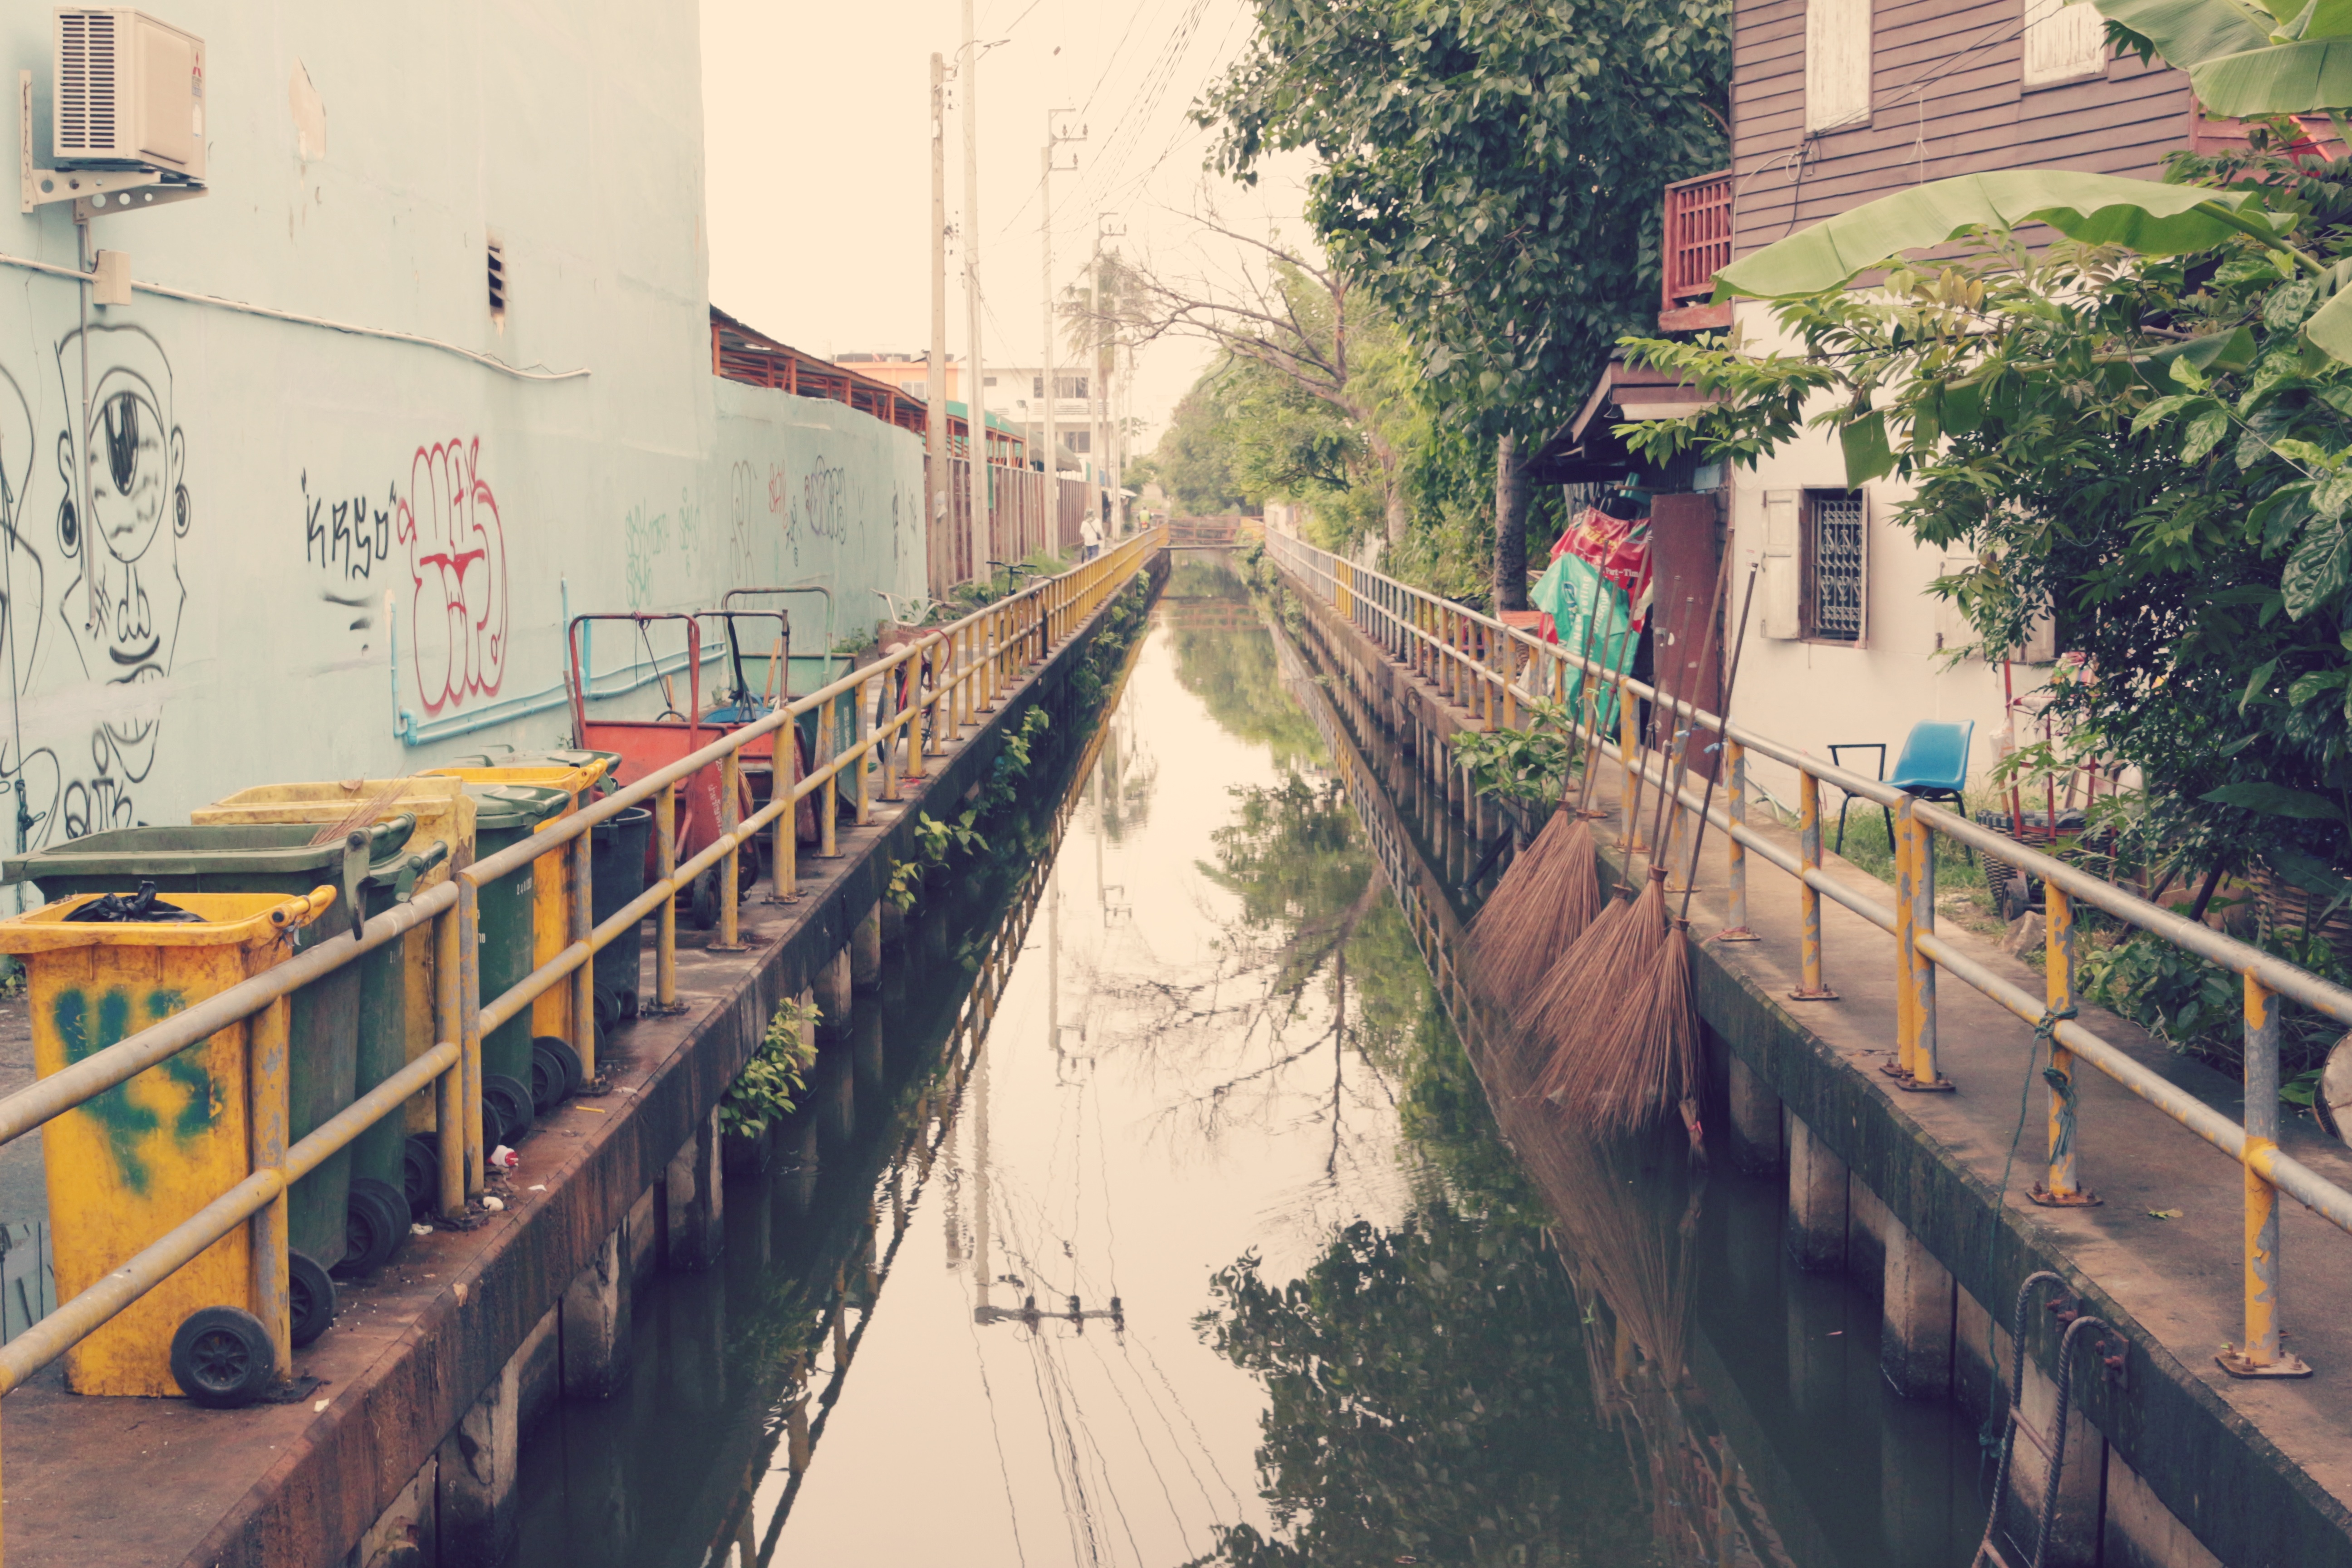
bridge, river, canal, transport, vehicle, waterway